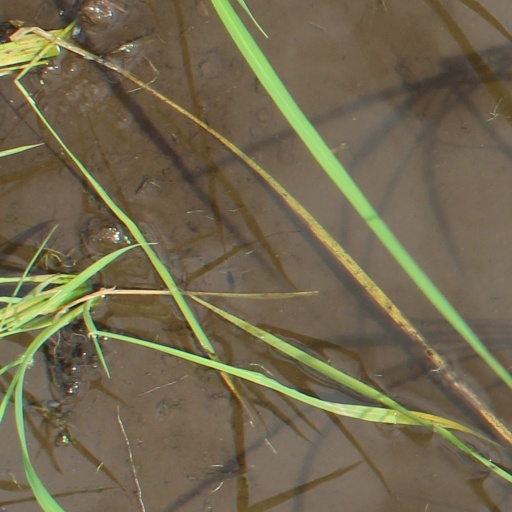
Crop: rice